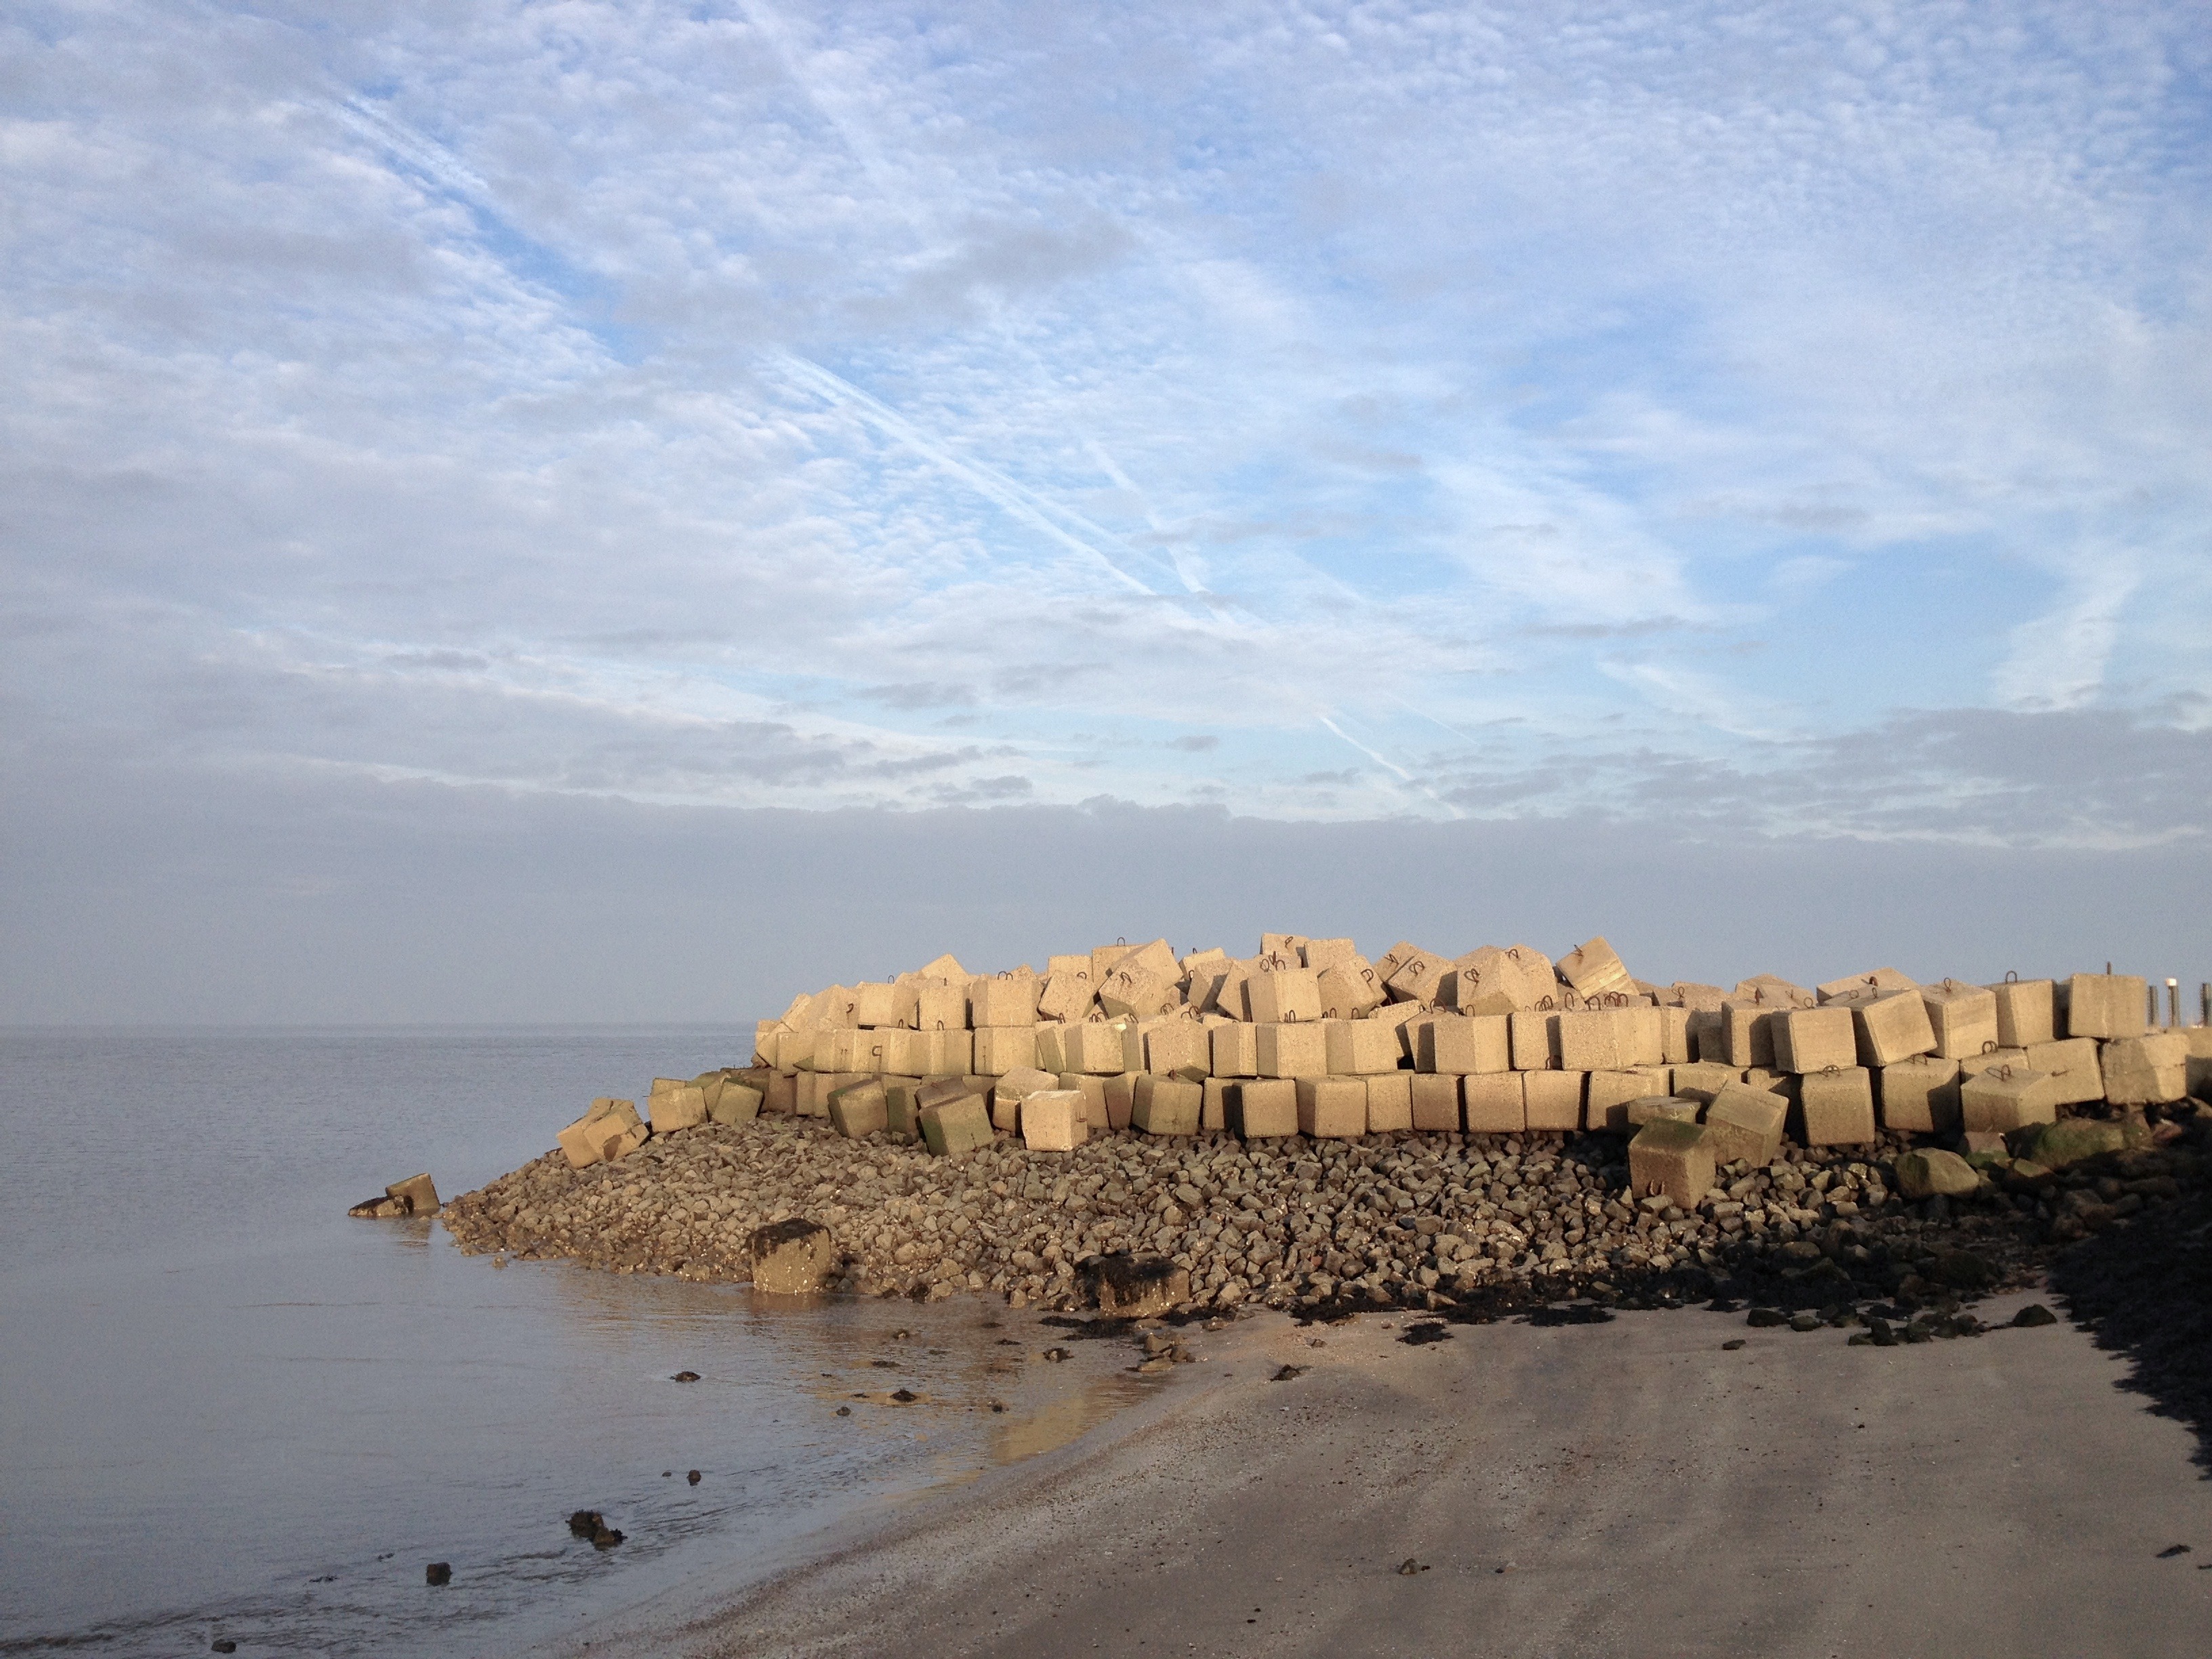
beach, landscape, sea, coast, sand, ocean, horizon, shore, wall, cliff, bay, terrain, stones, breakwater, north sea, cape, dike, stone blocks